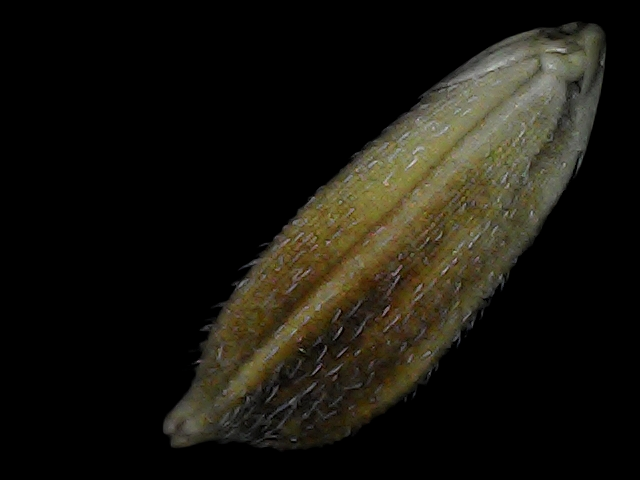
Rice variety: Bd91